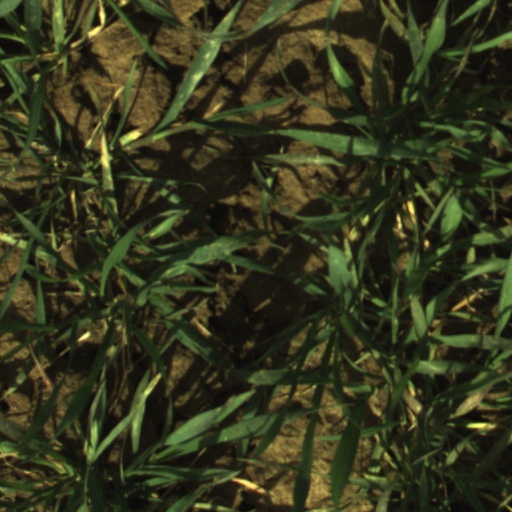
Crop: wheat